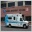
Label: ambulance